Ferrovie dello Stato Italiane

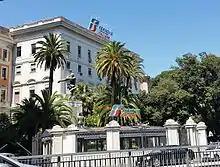
FS headquarters in Rome

The newly born "Ferrovie dello Stato" underwent major structural transformations between 1986 and 1992. The workforce was reduced to half: from 216,310 employees in 1988 to 112,018 in 1999. Divisions were created to rationalize the management.